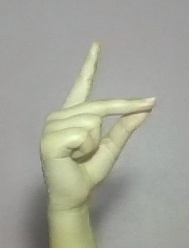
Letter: ta